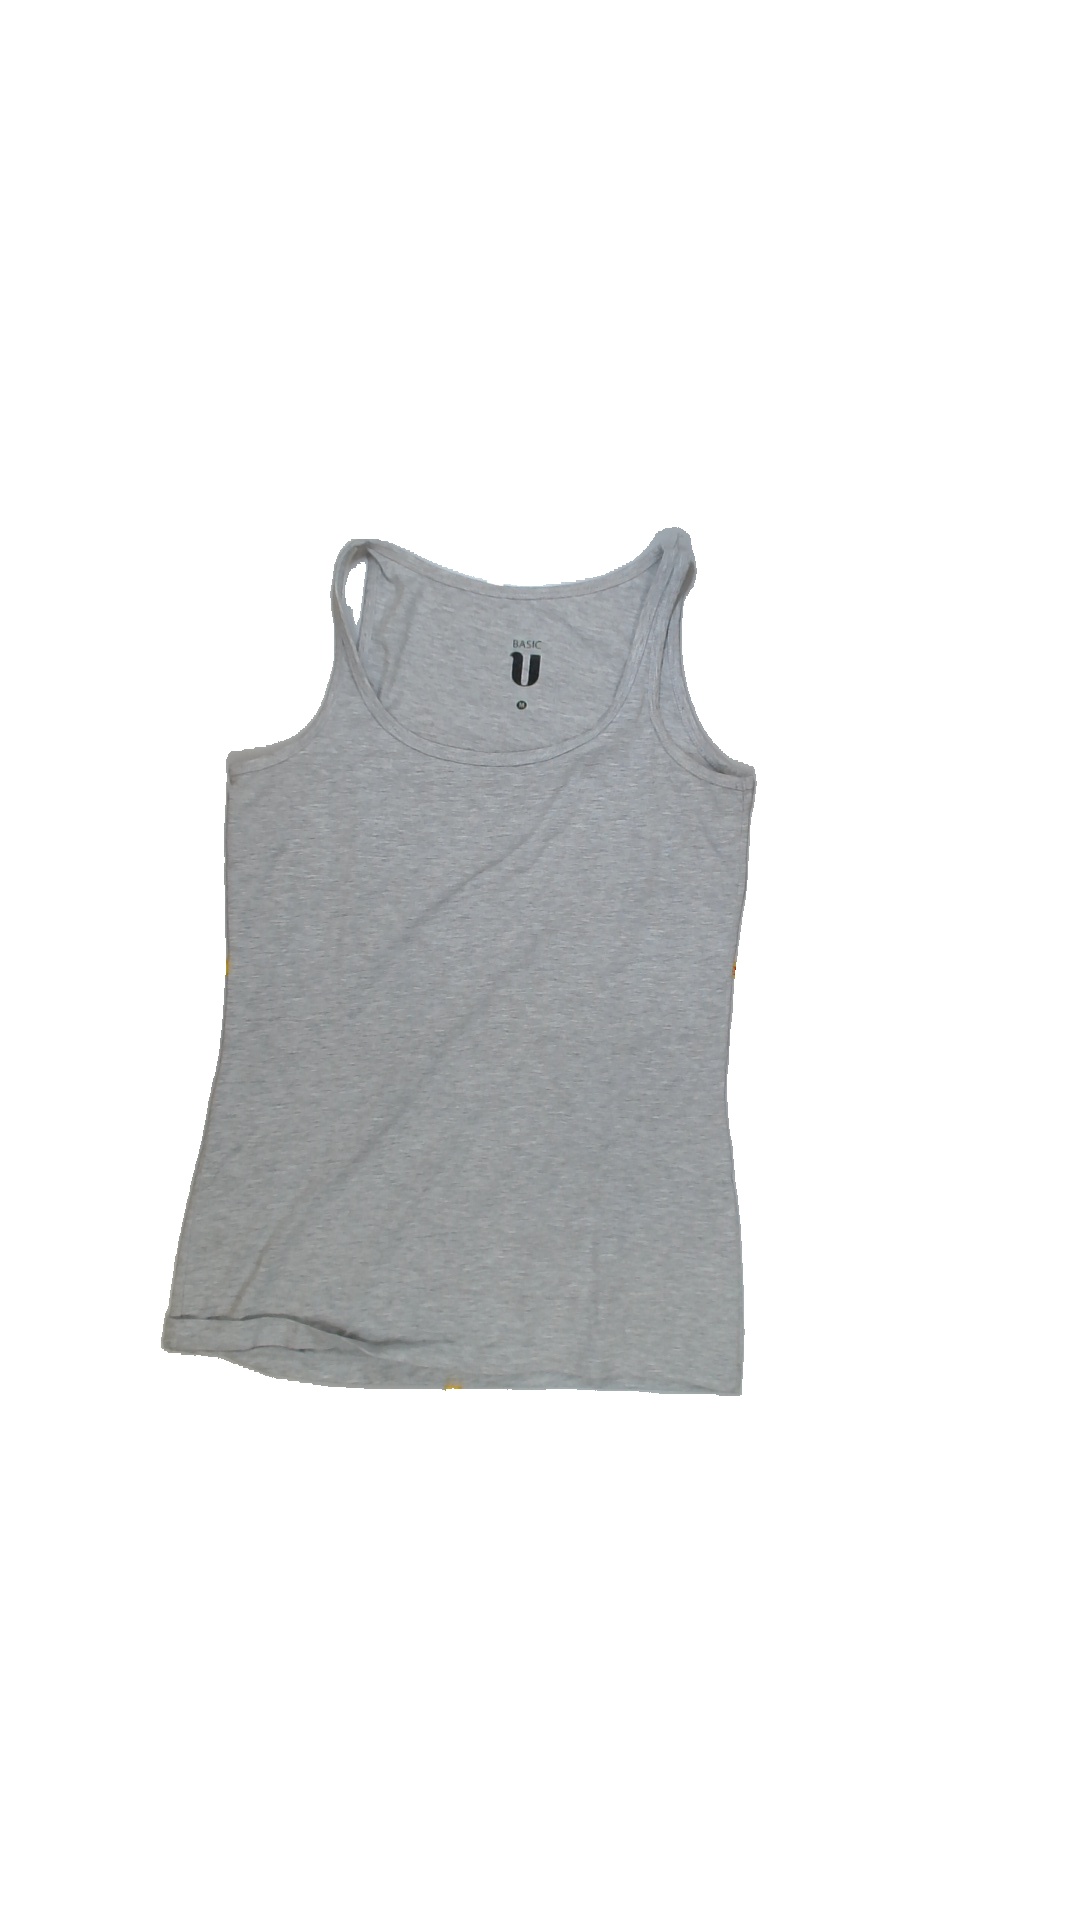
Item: Tank Top (Ladies)
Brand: Not Applicable
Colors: Grey
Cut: Regular, C-collar
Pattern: Plain
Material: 100%cotton
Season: Summer
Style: No trend
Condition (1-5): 2
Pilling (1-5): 3
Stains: Yes
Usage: Export
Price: <50